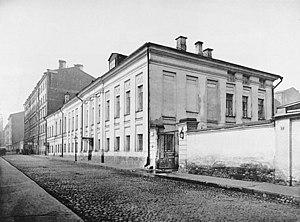
Typographie municipale. (Moscou).